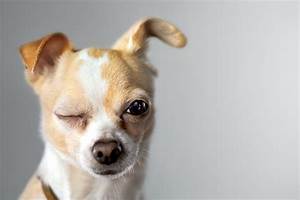
Label: cane